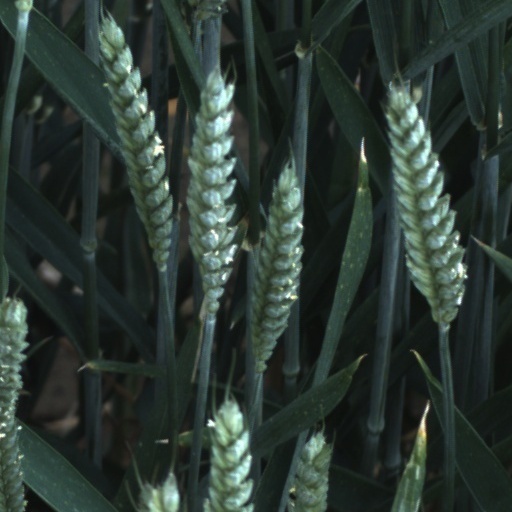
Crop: wheat